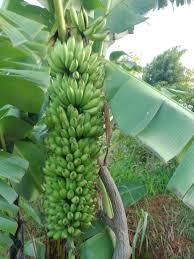
Huku naona ni shambani ya mandizi,naona ndizi kubwa imeanza kuiva na imekomaa vizuri,imetoshea kupeleka sokoni ili mkulima anayepeleka huko na kuuza atapata pesa ya kusaidia wanafunzi.